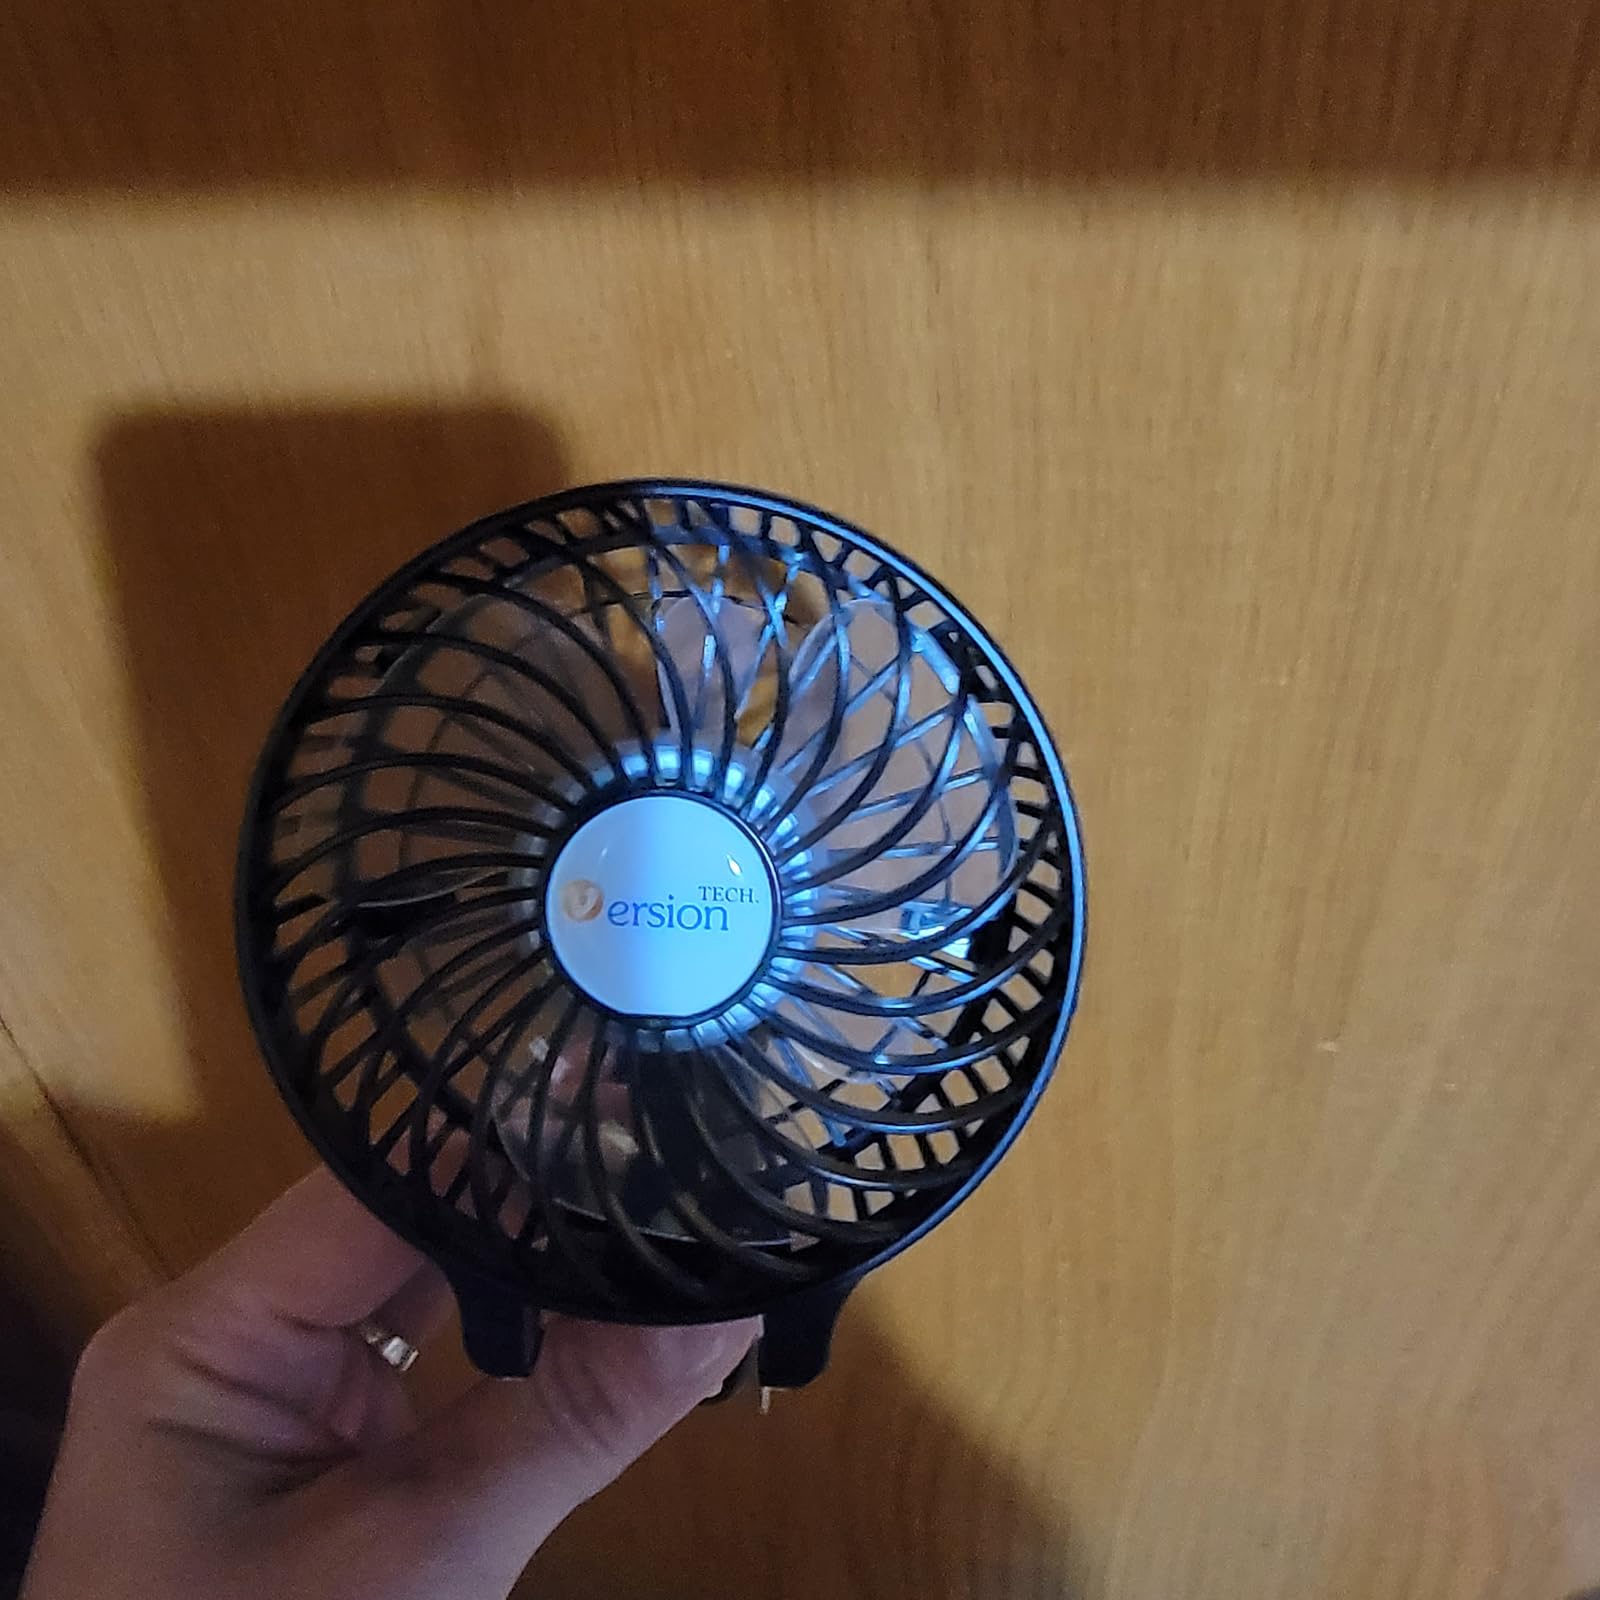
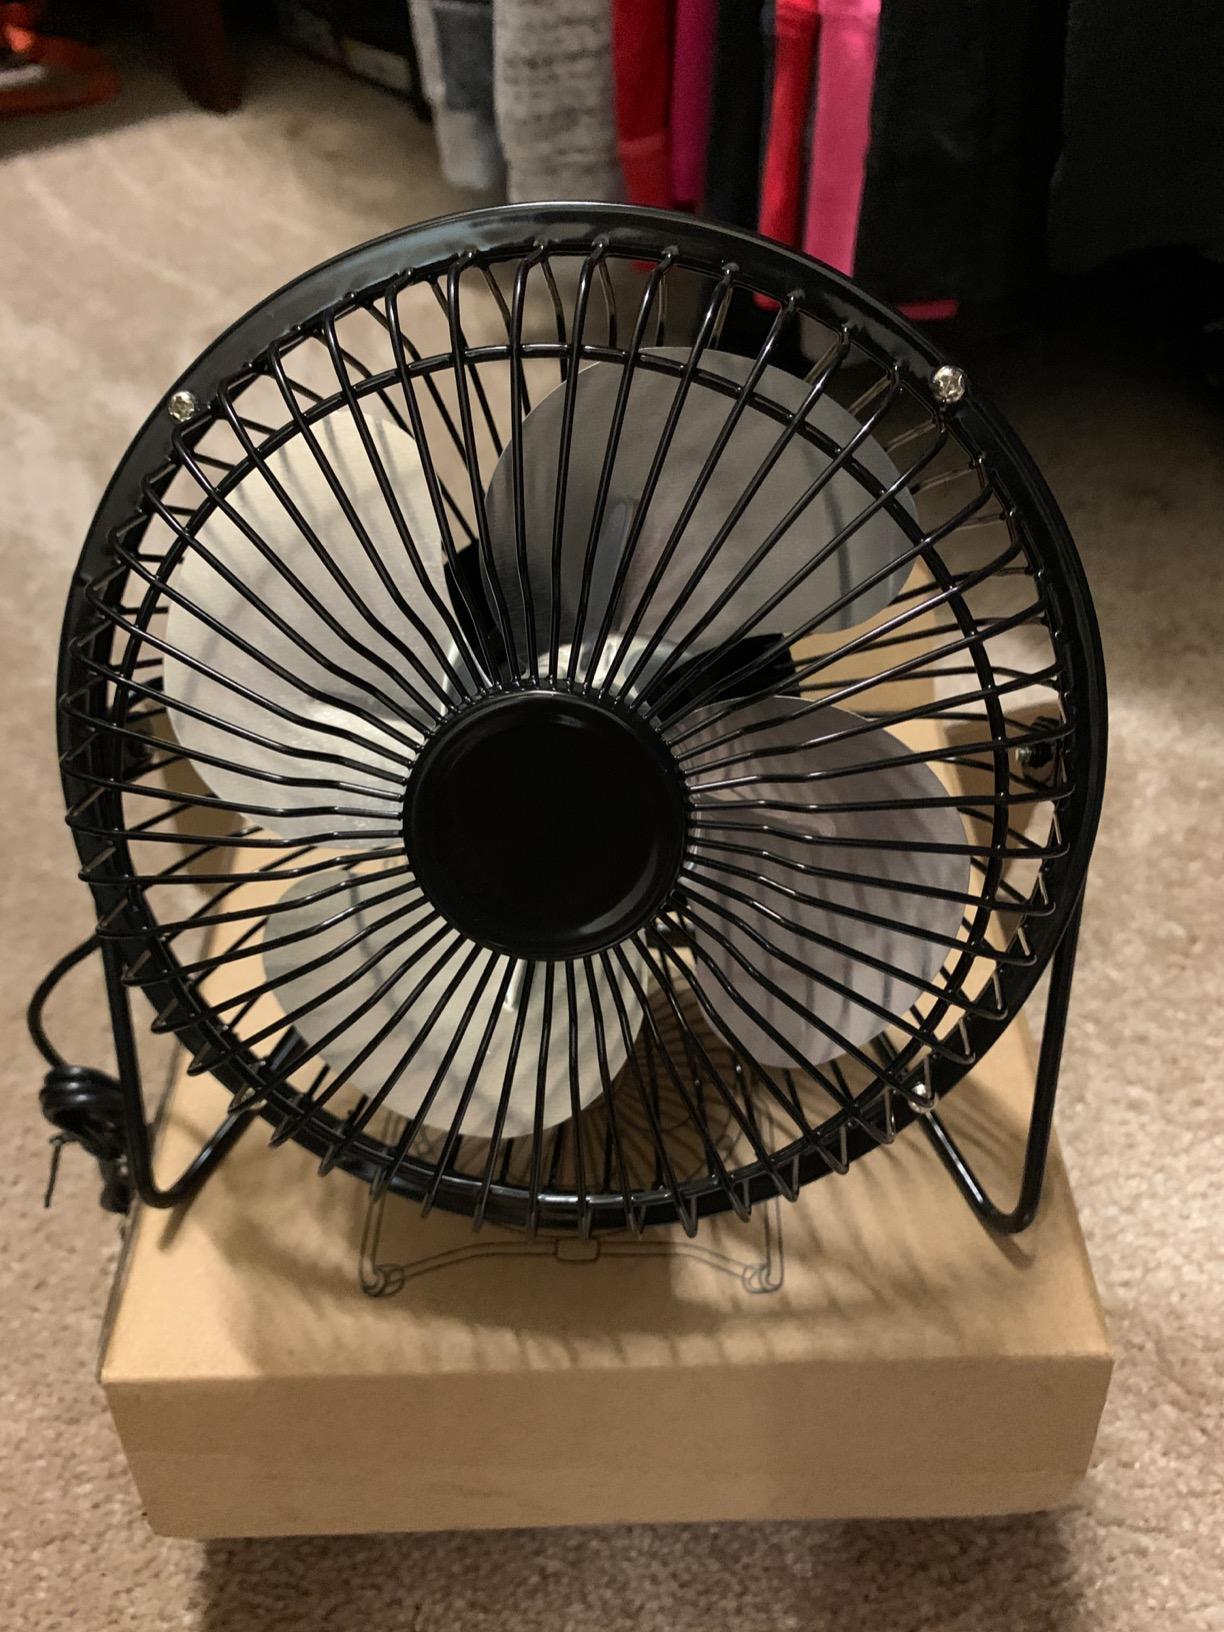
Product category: fan
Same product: no